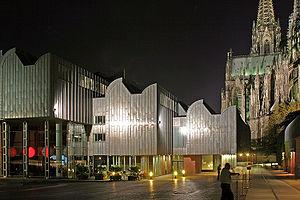
Le musée Ludwig est l'un des plus importants musées de Cologne, en Allemagne. Il contient une grande variété d'œuvres du XXᵉ siècle, concernant le Pop art, la photographie à l'art abstrait ou au surréalisme. Il possède également l'une des plus importantes collections des tableaux de Pablo Picasso en Europe.